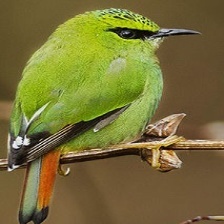
Species: FIRE TAILLED MYZORNIS
Scientific name: MYZORNIS PYRRHOURA